Ormond Fire House

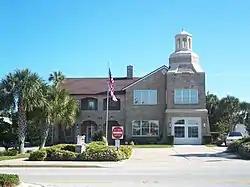
Ormond Fire House

The Ormond Fire House is a historic building located at 160 East Granada Boulevard in Ormond Beach, Florida. It was added to the National Register of Historic Places on December 15, 2010.